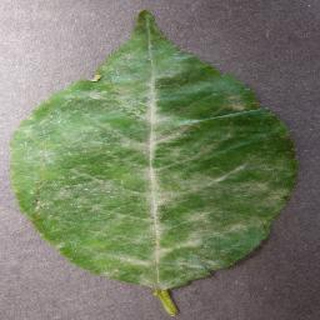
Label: cherry_powdery_mildew